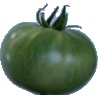
Label: Tomato not Ripened 1